Alwar district

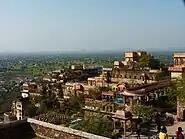

Banghar Fort is a haunted fort and the Archaeological Survey of India has put up a board on the fort gate that it is prohibited for tourists to stay inside the fort area after sunset and before sunrise. This fort has become a major tourist attraction.